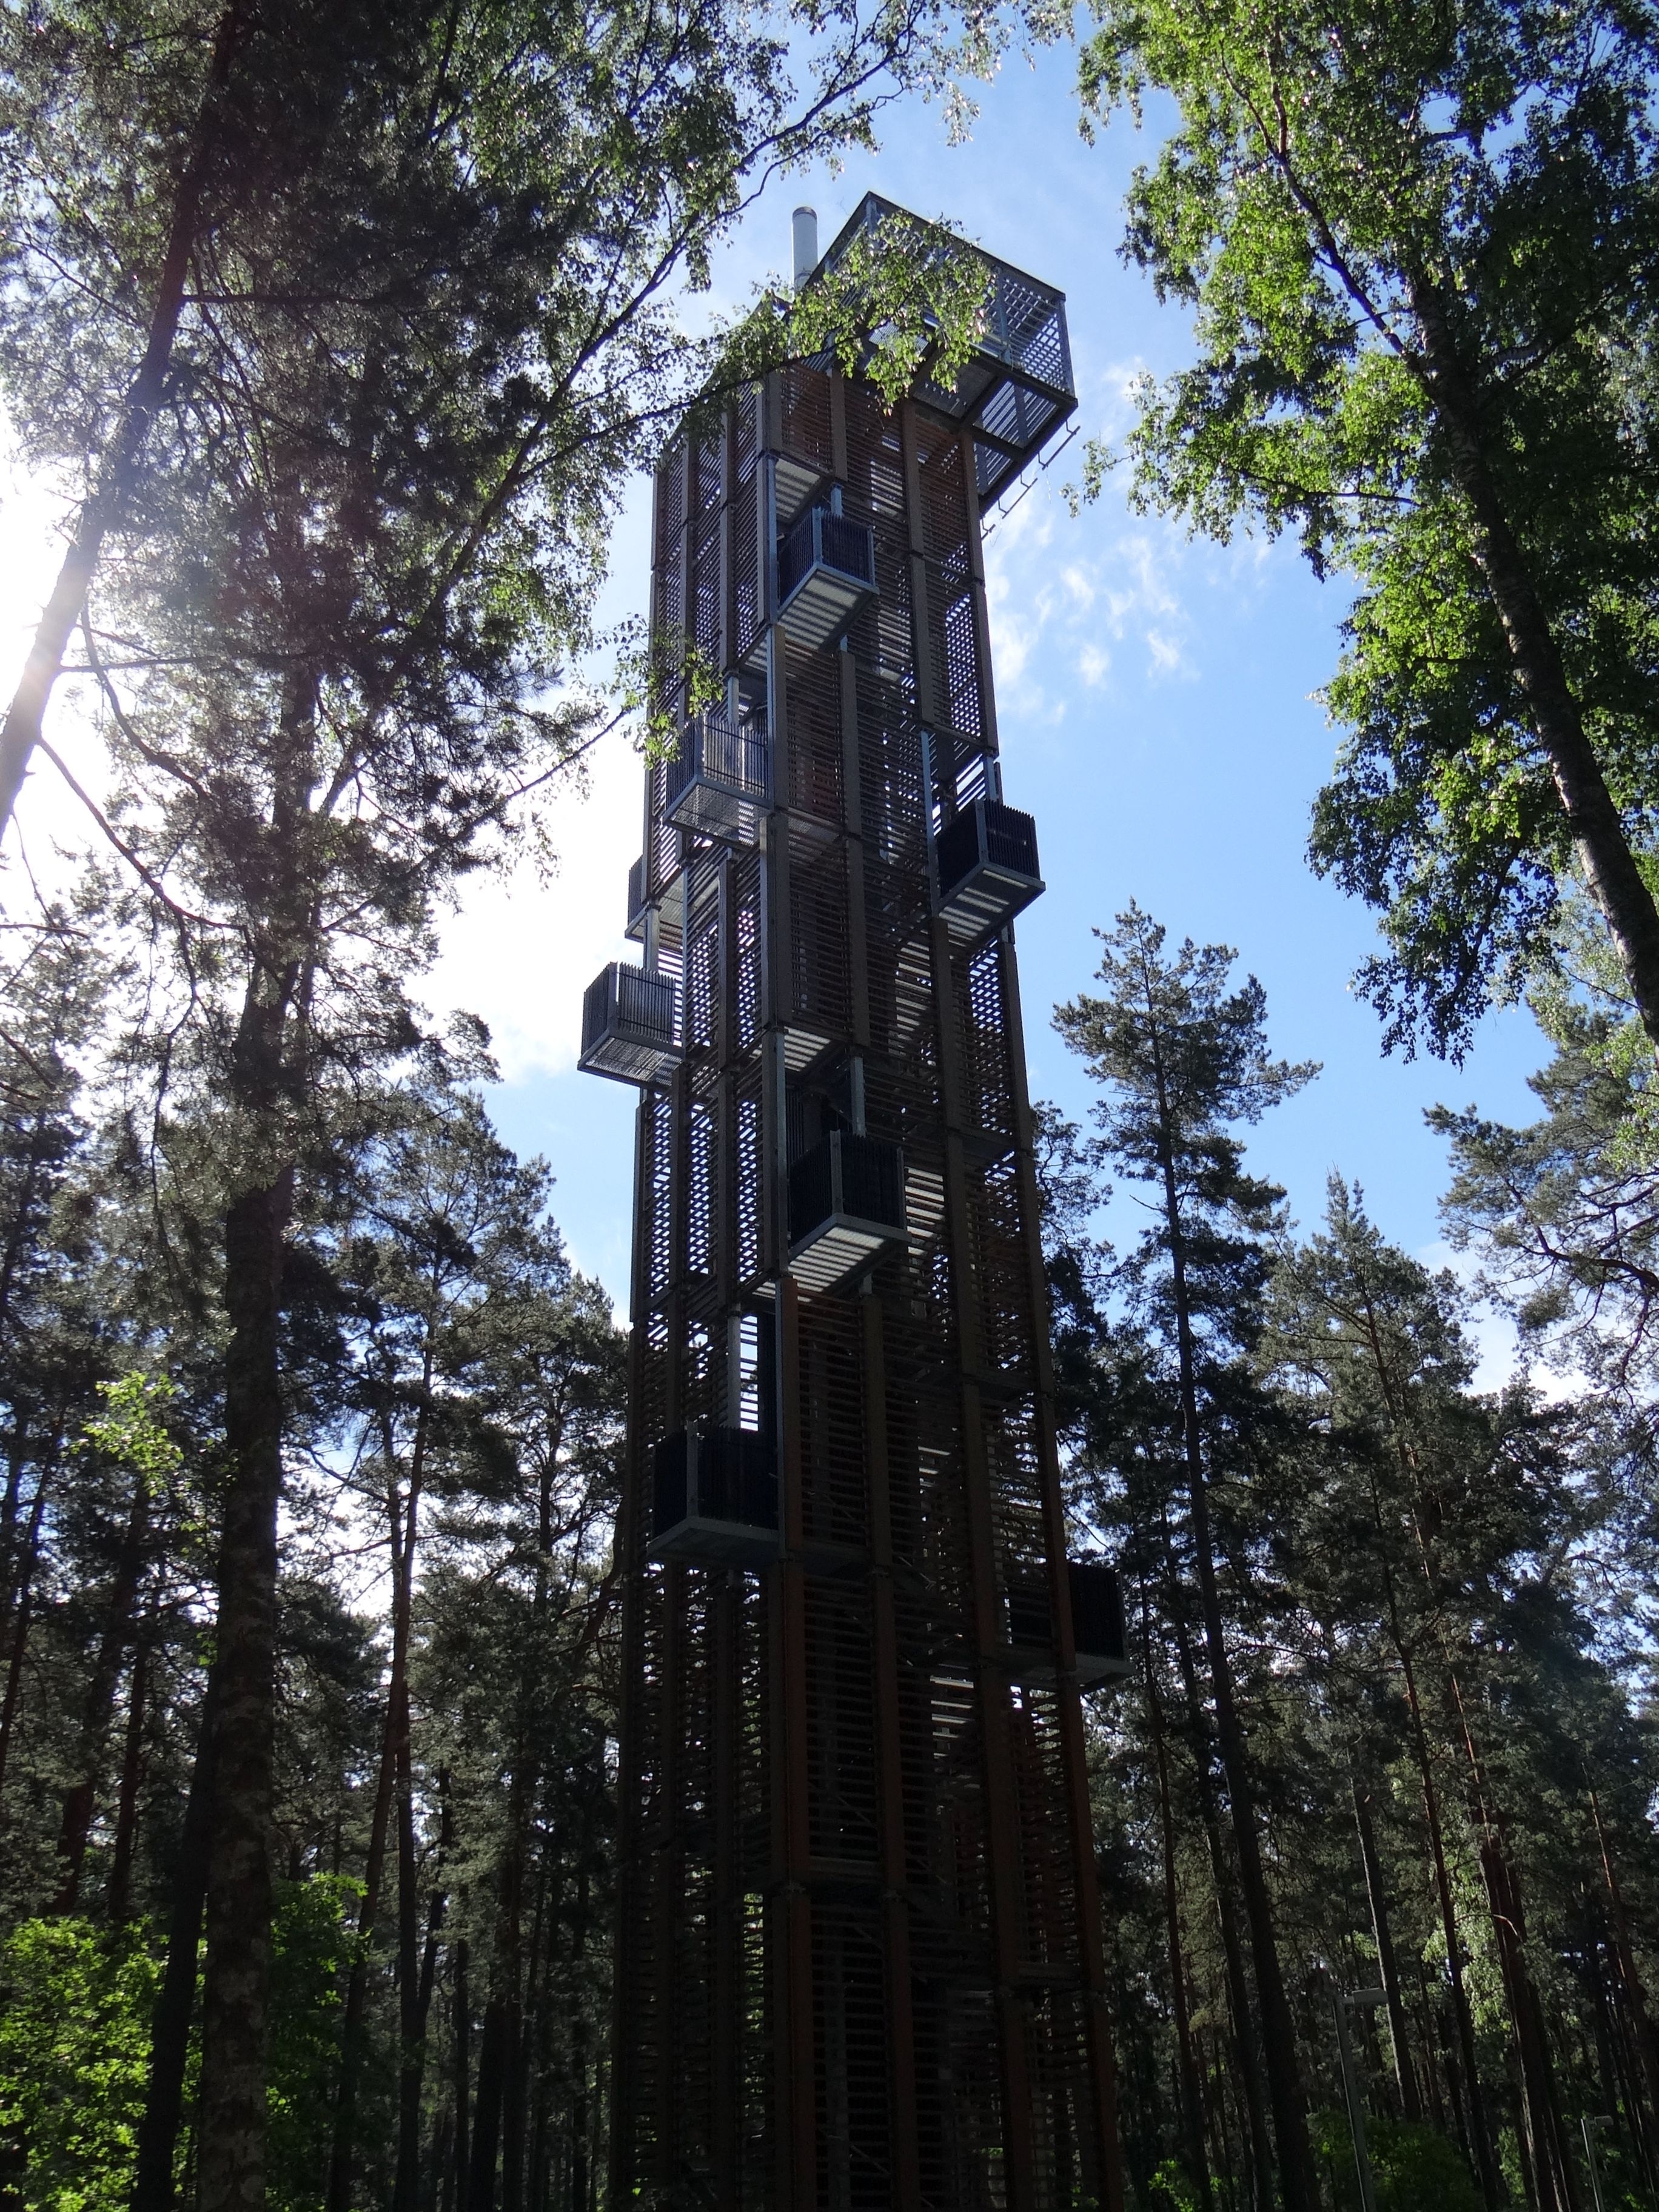
tree, forest, architecture, structure, lookout, construction, tower, metal, landmark, modern, stand, contemporary, observation, watchtower, observation tower, woody plant